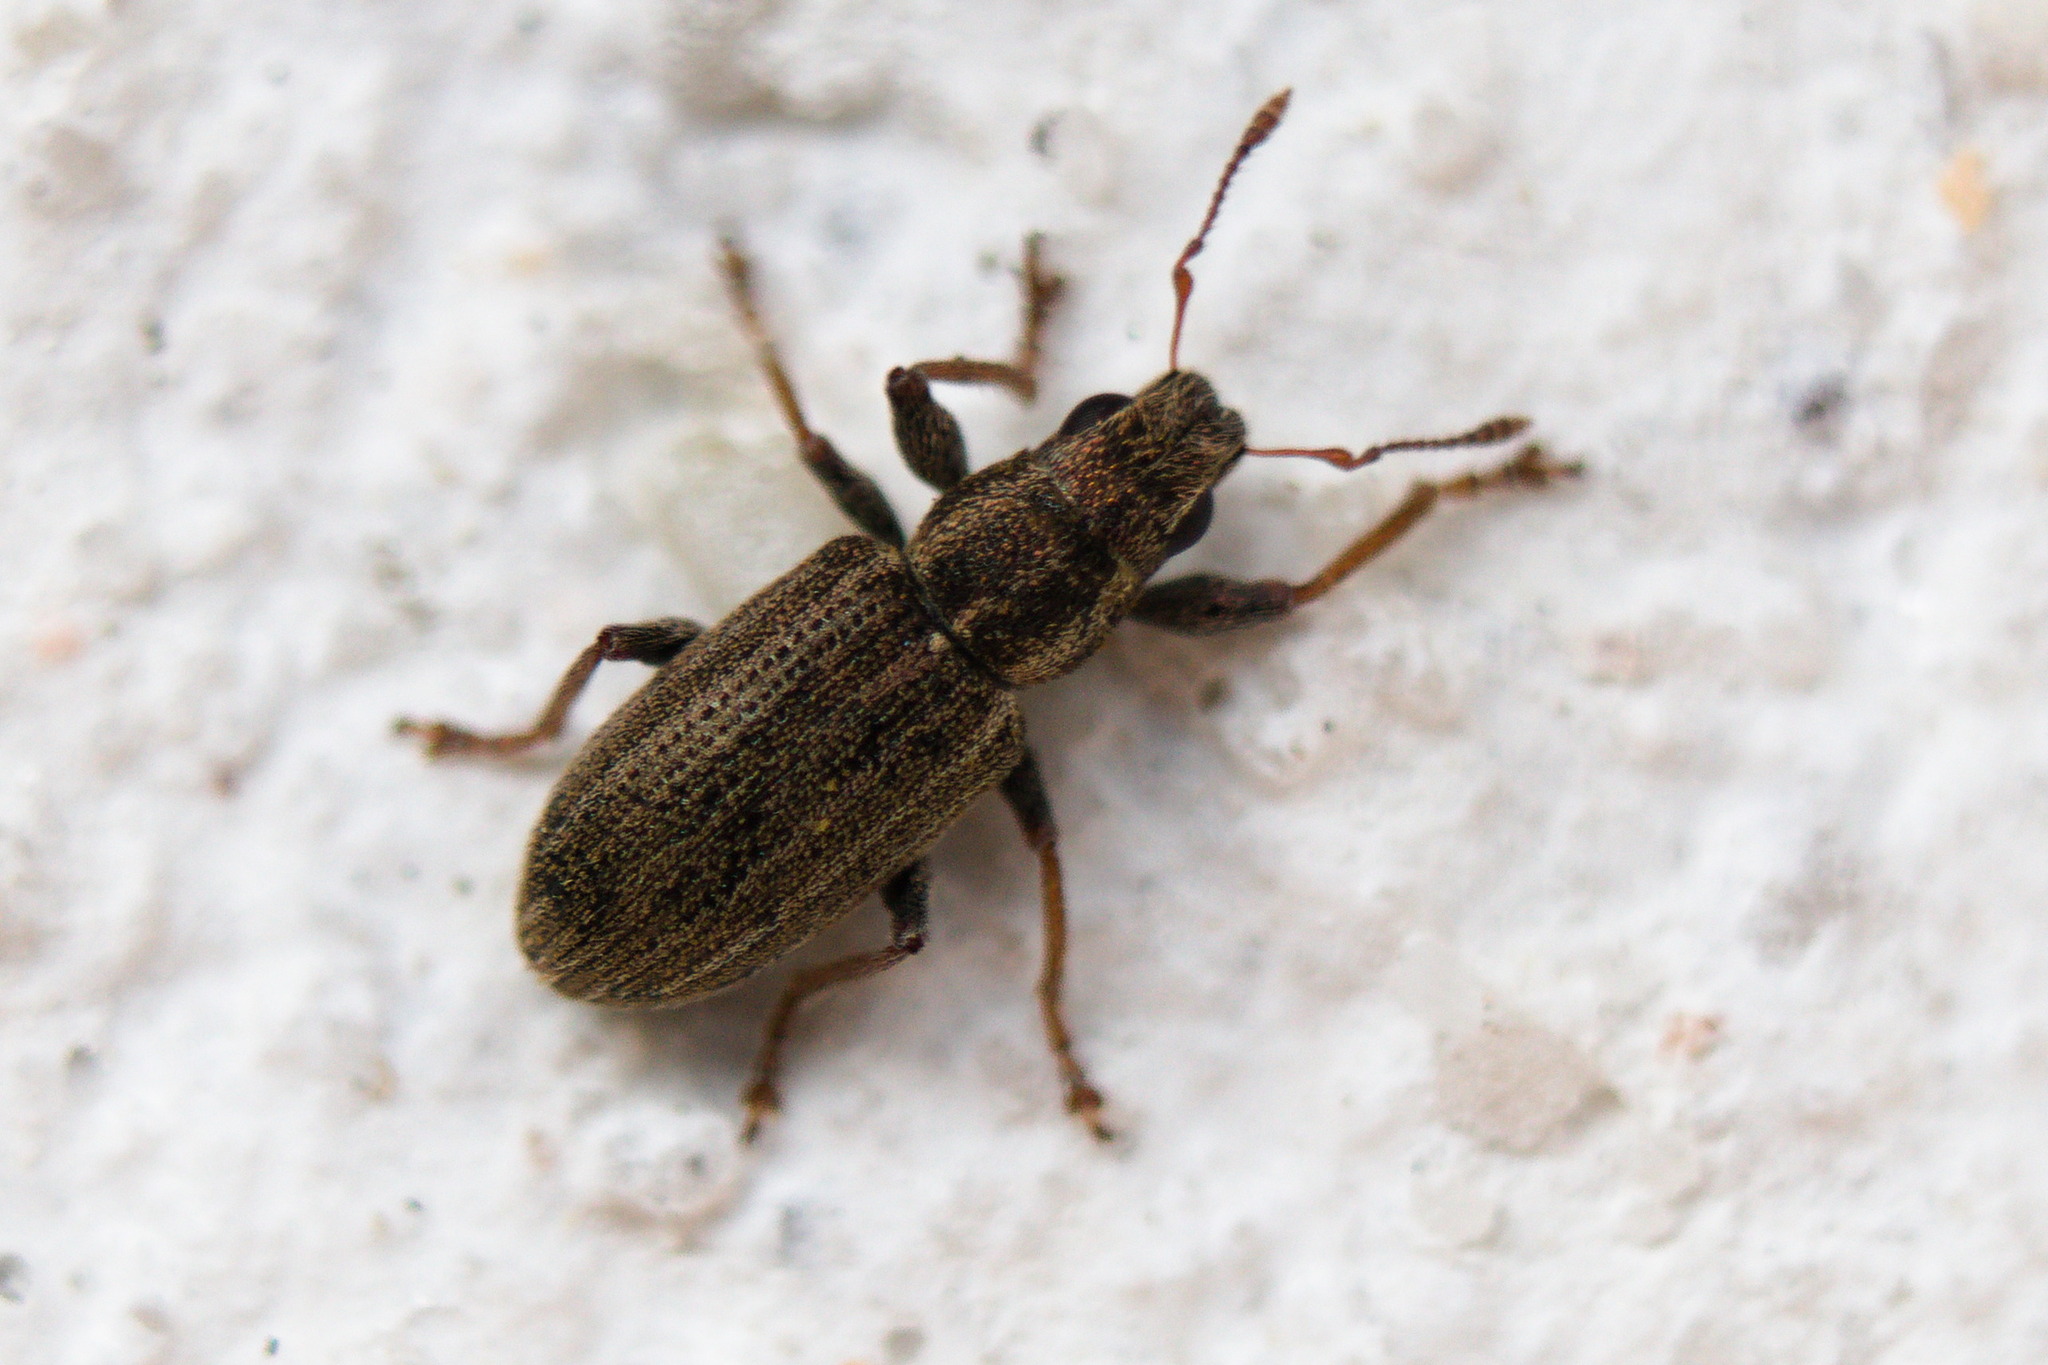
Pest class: pea_leaf_weevil